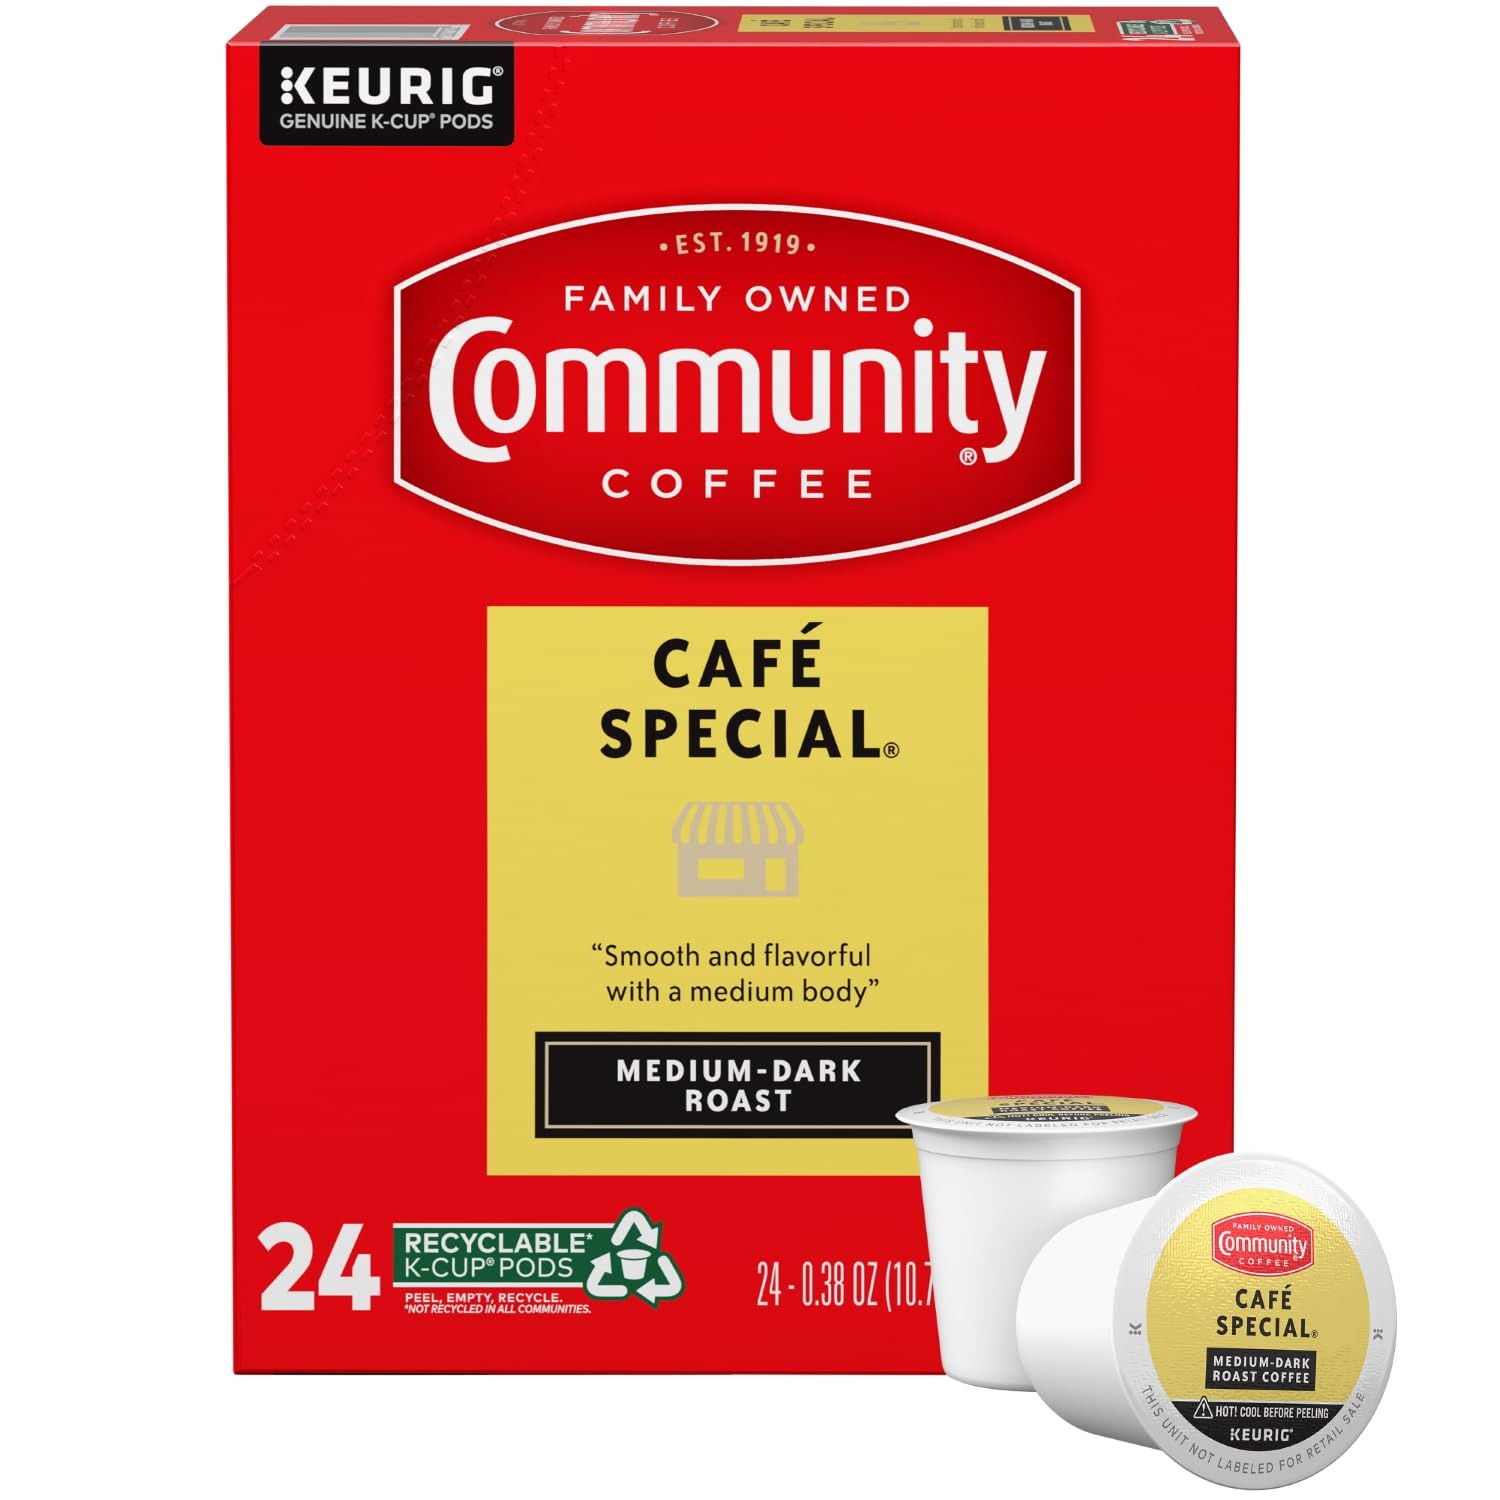
Item Name: Community Coffee Café Special 24 Count Coffee Pods, Medium Dark Roast, Compatible with Keurig 2.0 K-Cup Brewers, 24 Count (Pack of 1)
Bullet Point 1: Medium-Dark Roast Blend: A distinct flavor featuring notes of caramel and cocoa. These coffee beans dry naturally in the sun, locking in flavor and highlighting their sweeter profile. Gives you café quality flavor at home. 24 Count (Pack of 1)
Bullet Point 2: Coffee Pods: We take high-quality 100% Arabica beans, roast and grind them to perfection, then package them in single-serve Coffee Pods that are Keurig 2.0 (K-cup) compatible for quick, easy brewing
Bullet Point 3: Community Is Everything: From using responsibly-sourced coffee beans to programs that support military service members, local schools and more, Community Coffee gives back to our partners and local communities in every way we can
Bullet Point 4: How You Like It: We have K-cup compatible single-serve coffee pods for a quickly brewed cup. For reusable pods, we have whole beans or ground coffee for the same great Community Coffee taste
Bullet Point 5: Quality Assured: All of our coffee beans go through a rigorous scoring system for body, balance, flavor and aroma. Only then can they be considered fit to bear the Community Coffee name
Value: 24.0
Unit: Count

Price: 17.4